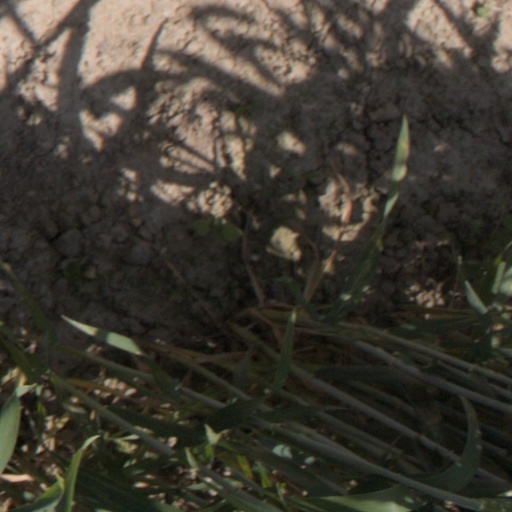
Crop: wheat